Peter Ludwig du Moulin

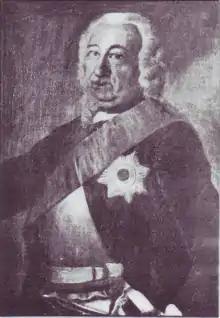

Peter Ludwig du Moulin (1681, in Wesel – 10 August 1756, in Stendal) was a Prussian General of Infantry and served Frederick the Great during the War of Austrian Succession (1740–1748). He served three Prussian kings, including Frederick, Frederick William I, and Frederick I, and fought in the major Prussian wars of the first half of the eighteenth century. During 1730–1731, he was quartermaster of the Prussian field armies. From 1741 to 1755, he was proprietor of the Infantry Regiment Nr. 37.